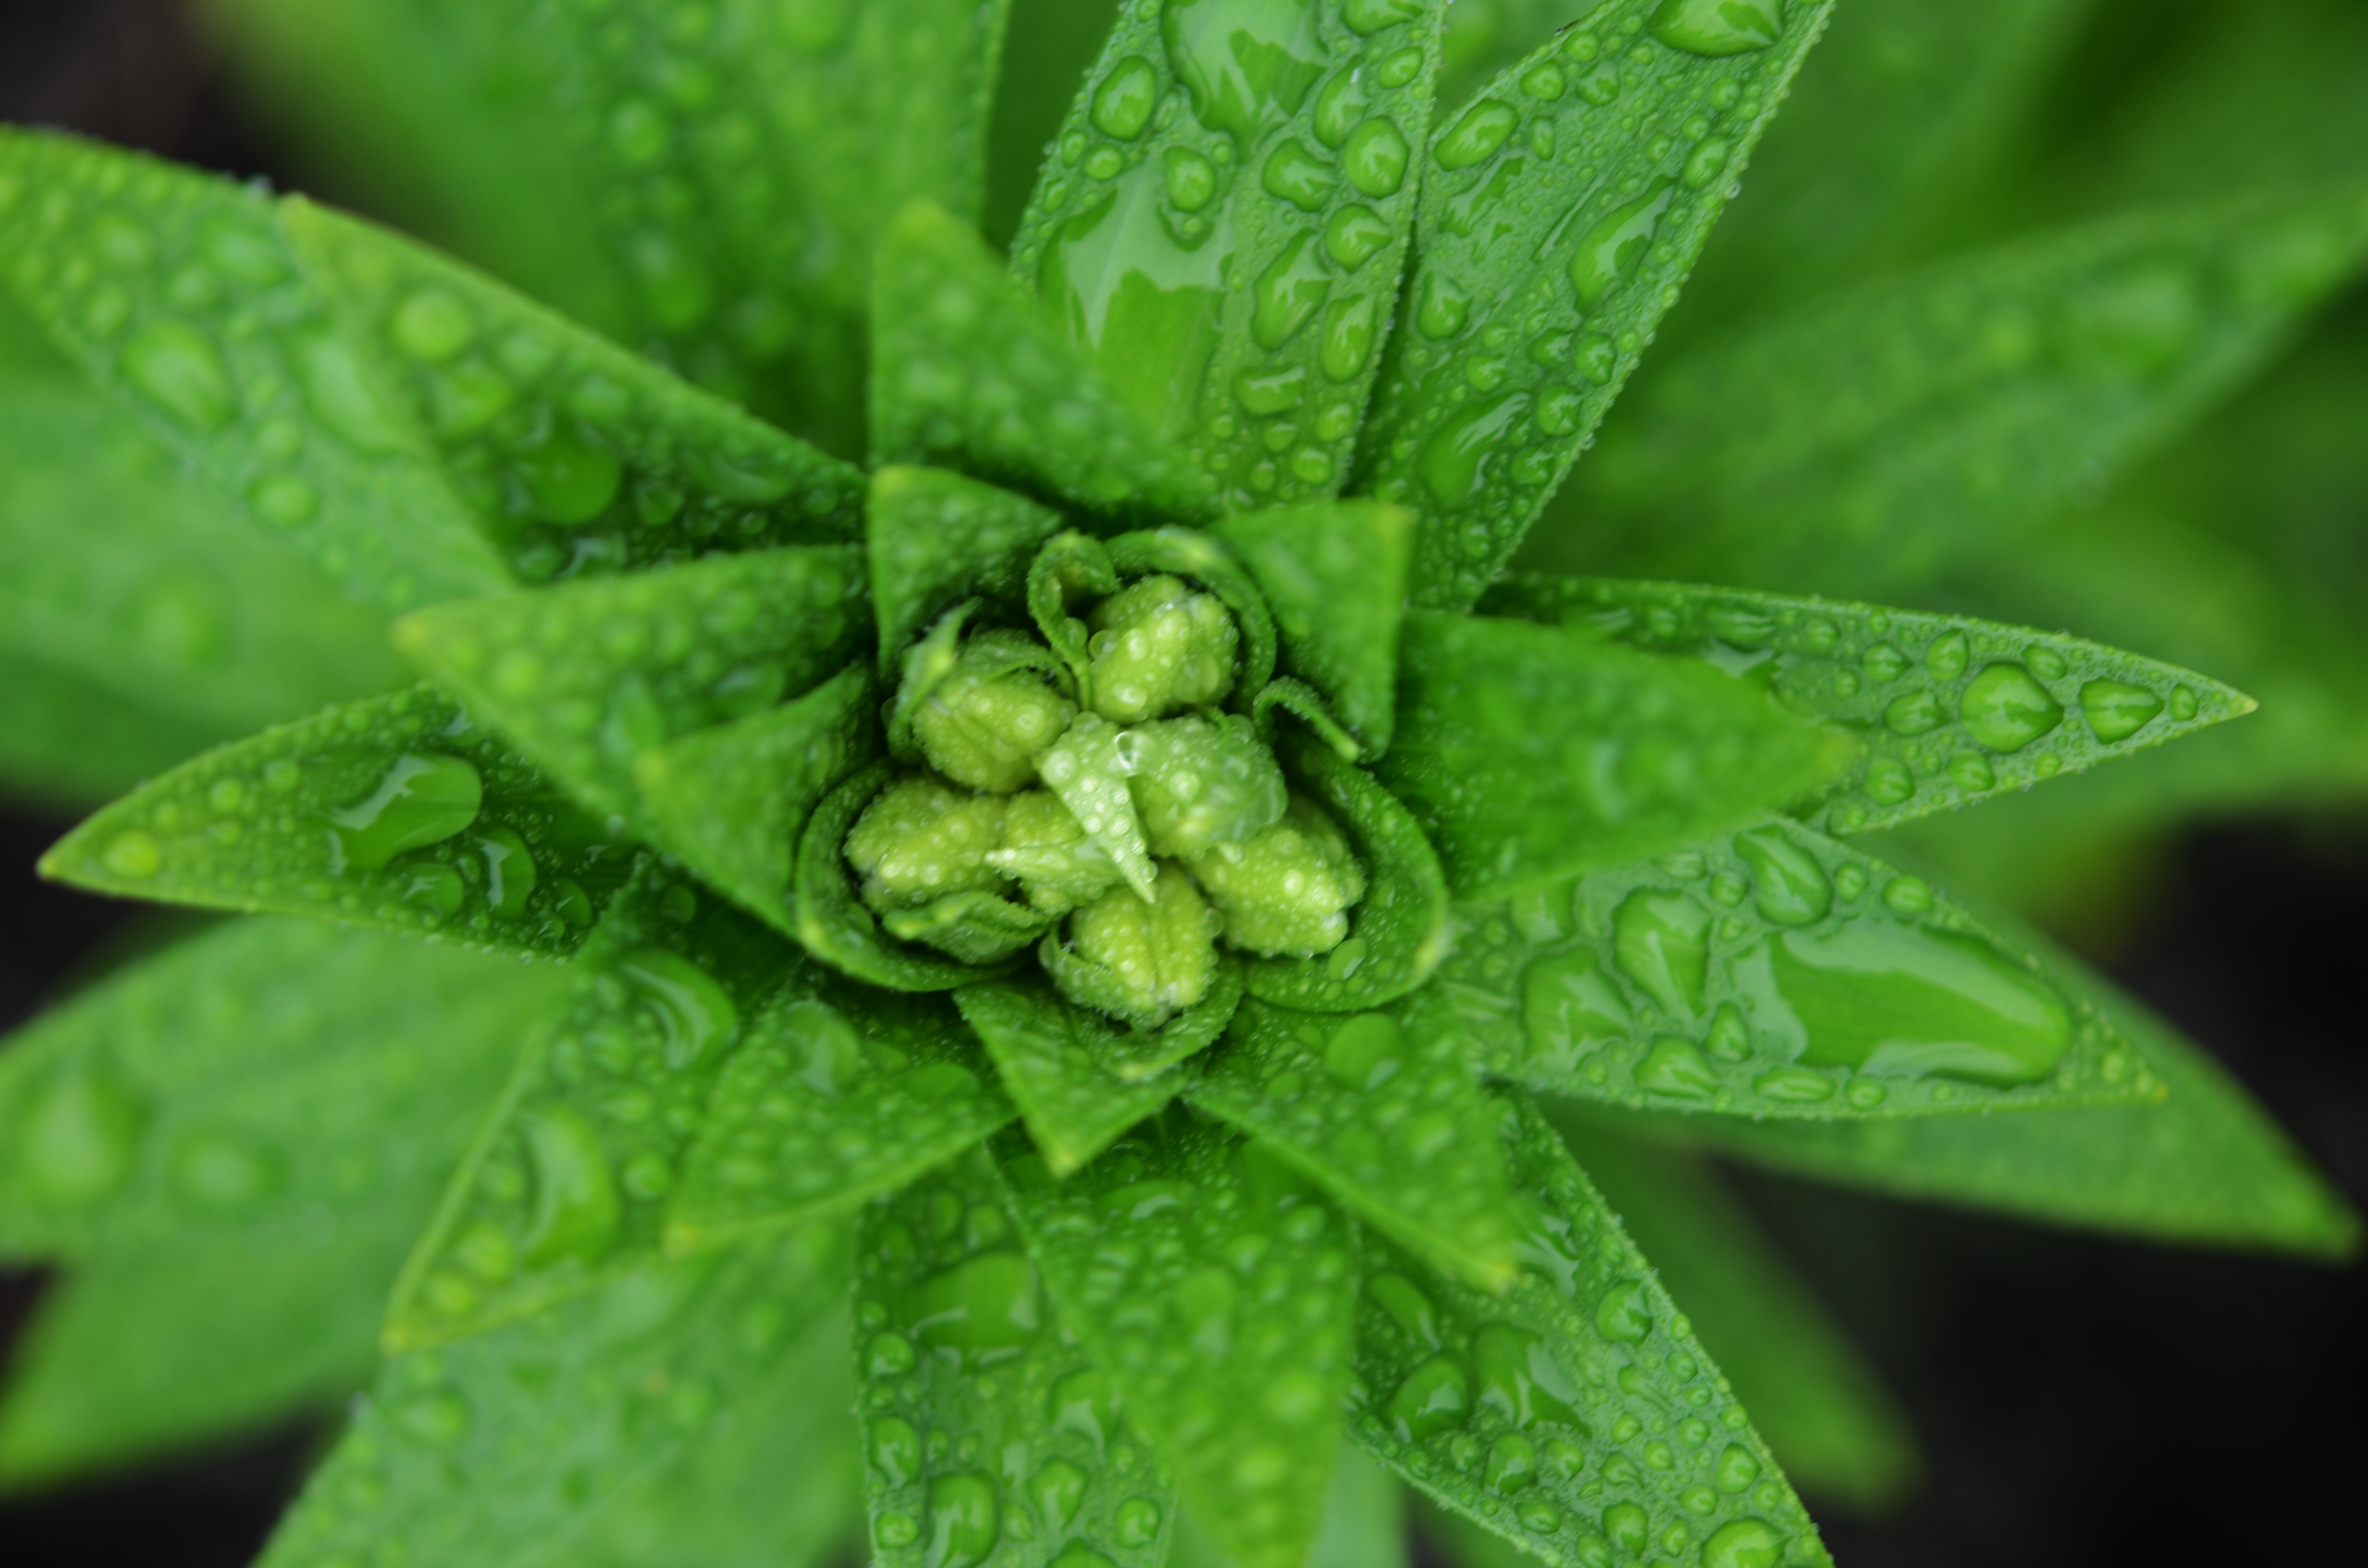
water, nature, drop, plant, leaf, flower, bloom, summer, floral, spring, green, herb, produce, natural, botany, flora, leaves, macro photography, flowering plant, annual plant, land plant